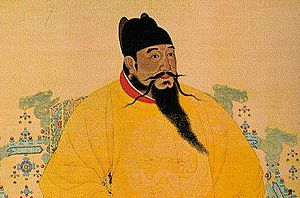
Ming-dynastiet / De første kejsere lægger grundlaget for Ming-Kina / Yongle-kejserens tid (1402–1424)
Yongle-kejseren (1402–1424).
Ming-dynastiet, 1368-1644, var det sidste kejserdynasti, der havde Hankinesere som regenter. Det efterfulgte Yuan-dynastiet, der havde kejsere af mongolsk oprindelse, og det blev efterfulgt af Qing-dynastiet, der havde kejsere af manchurisk oprindelse